Nonsuch (album)

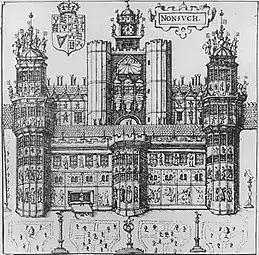
A 17th-century map of Nonsuch Palace illustrated by cartographer John Speed, which served as the basis of the album cover.

Partridge selected the name of the album after encountering a drawing of the former Nonsuch Palace in Surrey and, thinking that the archaic word "Nonsuch" meant "does not exist" rather than, as he later learned, "unique". Other proposed names for the album were "Balloon", which Partridge thought was "a lovely, round word" which "evokes associations with related traveling", "The Last Balloon Ride Home" and "Milkfloat". Partridge said of the final title: "It is a very beautiful word, but also one of my favorite record companies, the American record company Nonesuch, which releases this old music I like a lot. I then discovered it was the most marvellous castle ever, covered with gold, sculptures and paints, it looked like a fairy tale's wedding cake. It was built by that tyrant, Henry VIII, who razed a village for it. The edifice quickly disappeared, it exists only on two second-rate drawings." He felt the album title was a good way to sum up the otherwise disparate content of the album and present them as an entirety, explaining to one interviewer how he picked the title: